Honourable Artillery Company

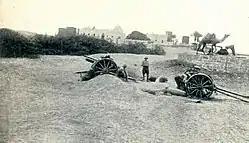
A QF 15 pounder of B Battery, Honourable Artillery Company, at Sheik Othman, Aden.

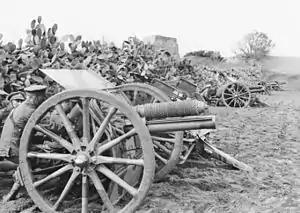
Gunners of A Battery, the Honourable Artillery Company, attached to the 4th Australian Light Horse Brigade, crouch between their 13 pounder quick fire field guns and a cactus hedge near Belah, Palestine, in March 1918.

The HAC expanded to three infantry battalions and seven artillery batteries during the First World War. Second Lieutenants Reginald Leonard Haine and Alfred Oliver Pollard, of the 1st Battalion HAC, were awarded Victoria Crosses for their actions at Gavrelle in 1917. In total 1,650 men from the HAC were killed during the war.